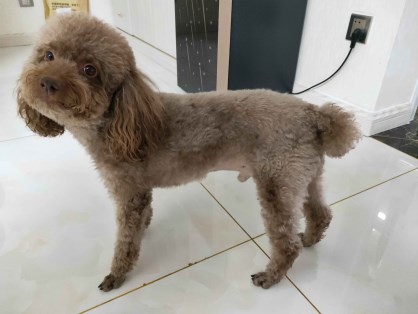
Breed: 7449-n000128-teddy